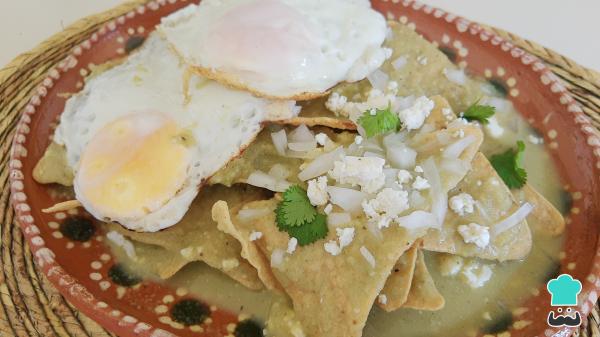
Baña con la salsa verde y, enseguida, coloca el huevo estrellado. A continuación, decora con cebolla y cilantro picado, un par de cucharadas de crema ácida y queso desmoronado al gusto. ¡Ahora sí puedes disfrutar de unos ricos chilaquiles con huevo estrellado! Cuéntanos en los comentarios tu opinión y comparte con nosotros una fotografía del resultado final.